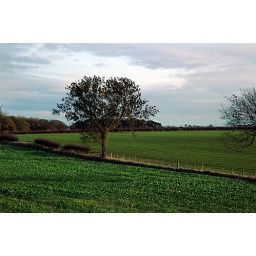
Farmland in the north of England along the A1. Taken from a car window while travelling at 70+ mph.